Rocketdyne F-1

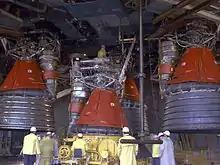
Installation of F-1 engines to the Saturn V S-IC Stage. The nozzle extension is absent from the engine being fitted.

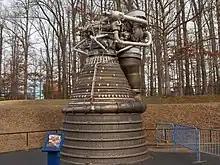
F-1 on display at the U.S. Space & Rocket Center in Huntsville, Alabama.

F-1 thrust and efficiency were improved between Apollo 8 (SA-503) and Apollo 17 (SA-512), which was necessary to meet the increasing payload capacity demands of later Apollo missions. There were small performance variations between engines on a given mission, and variations in average thrust between missions. For Apollo 15, F-1 performance was: